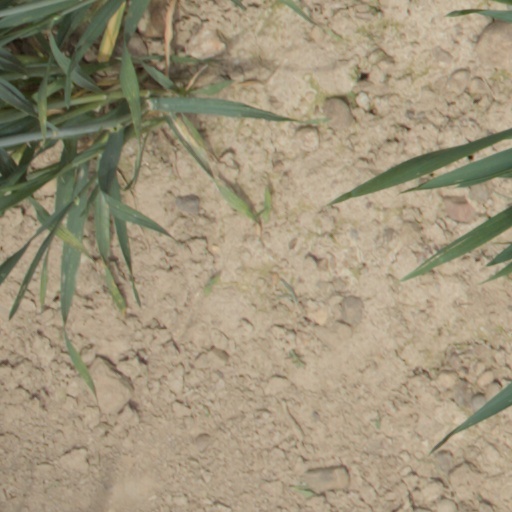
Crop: wheat